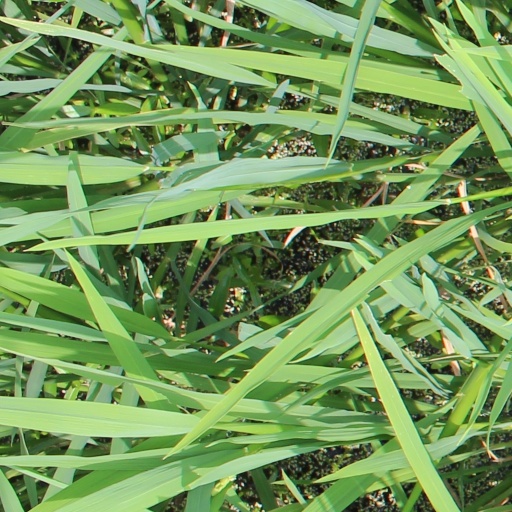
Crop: rice